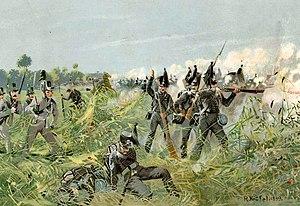
La bataille des Quatre Bras s'est déroulée le 16 juin 1815, entre 14 et 21 heures, au début de la campagne de Belgique, autour du carrefour routier du même nom, situé actuellement sur le territoire de la commune wallonne de Genappe. Ce carrefour, situé à trente-quatre kilomètres de Bruxelles et à dix-huit de Waterloo, revêt une importance stratégique majeure car il marque le croisement des routes sud-est - nord-ouest Namur-Nivelles et sud-nord Charleroi-Bruxelles.
Baisy-Thy est une section de la Ville belge de Genappe située en Région wallonne dans la province du Brabant wallon.